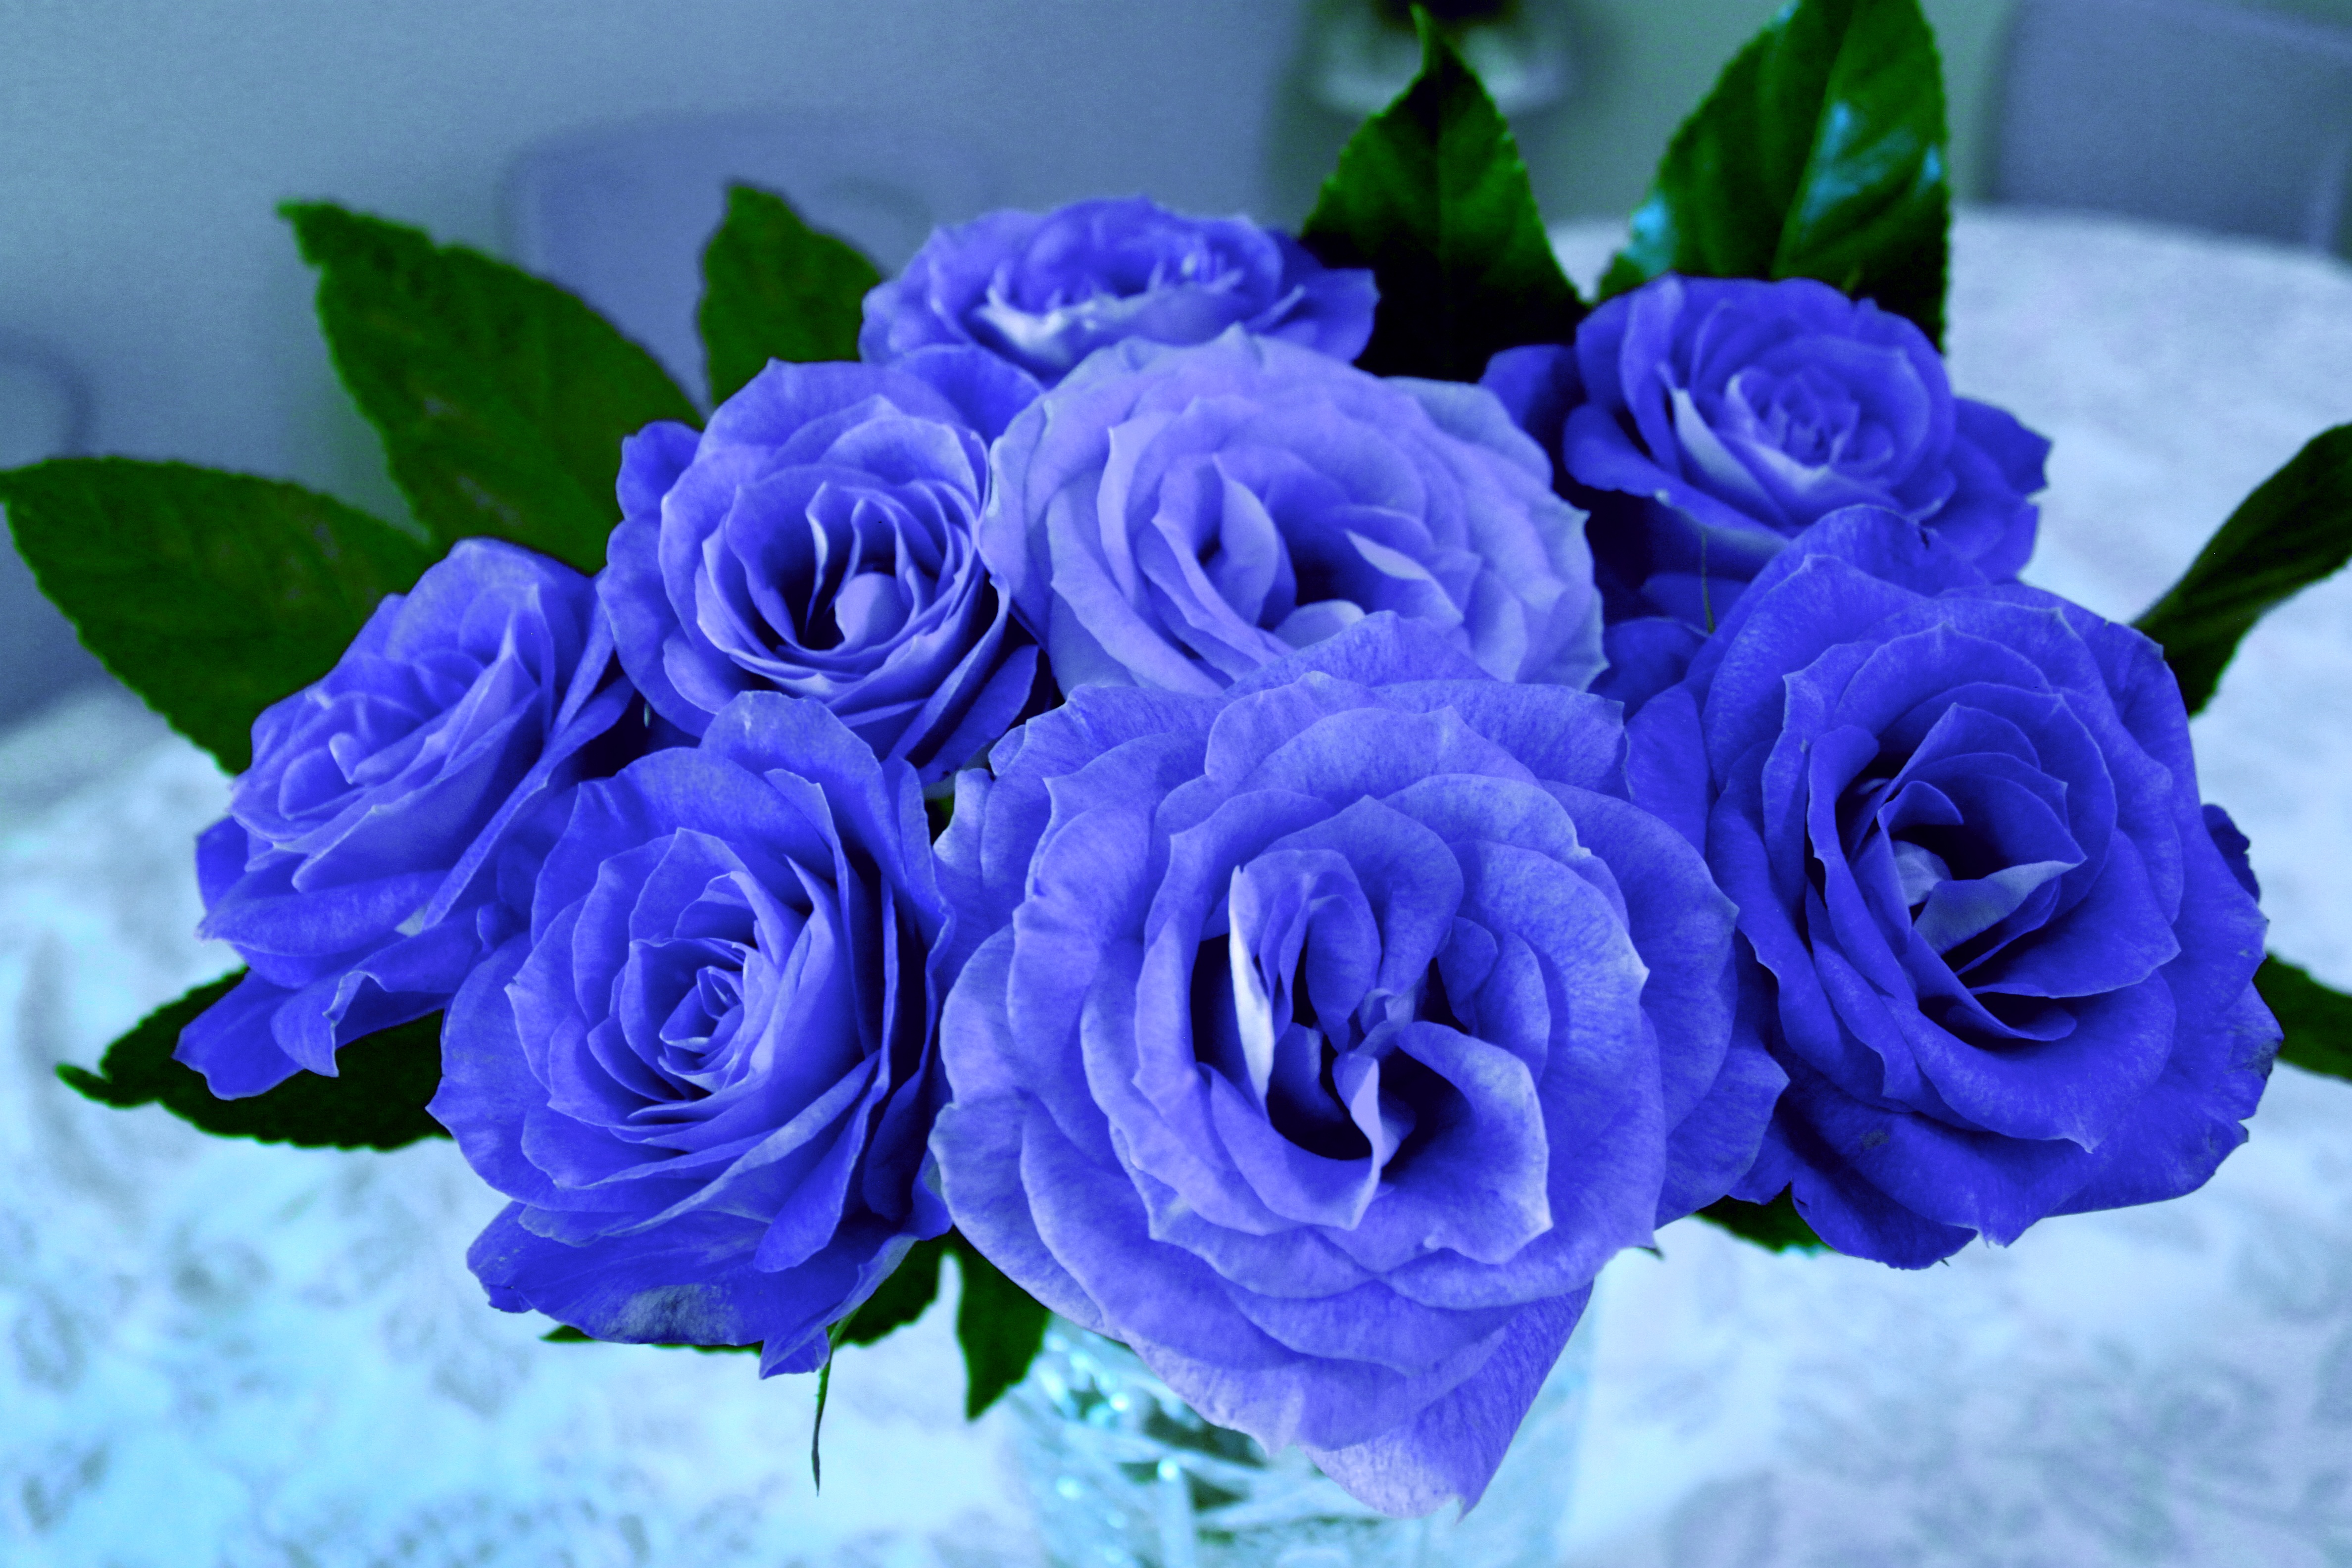
plant, flower, purple, petal, bloom, floral, love, bouquet, rose, romance, romantic, blue, flora, flowers, roses, valentine, floribunda, bridal, macro photography, flowering plant, garden roses, rose family, flower bouquet, blue rose, land plant, rosa centifolia, rose order